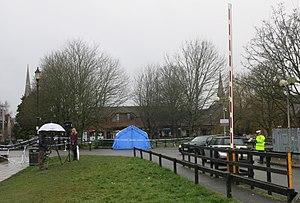
Les agents Novitchok sont un ensemble d'agents innervants développés par l'Union soviétique dans les années 1970 et 1980 puis par la Russie au moins jusque dans les années 1990. Ce sont des armes chimiques binaires, c'est-à-dire produites peu avant d'être utilisées en faisant réagir deux composés précurseurs moins toxiques, dont l'existence a été rendue publique en octobre 1991 à la suite des révélations de Vil Mirzayanov, un scientifique russe aujourd'hui établi aux États-Unis qui participait alors à leur développement. Il s'agirait des agents innervants les plus toxiques jamais conçus. Certaines molécules, comme le A-232, auraient, dans les conditions optimales, un effet cinq à huit fois plus puissant que l'agent VX, tandis que d'autres, comme le A-234, seraient dix fois plus toxiques que le soman.